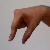
The image shows a hand gesture representing the letter 'Q' in Indian Sign Language.